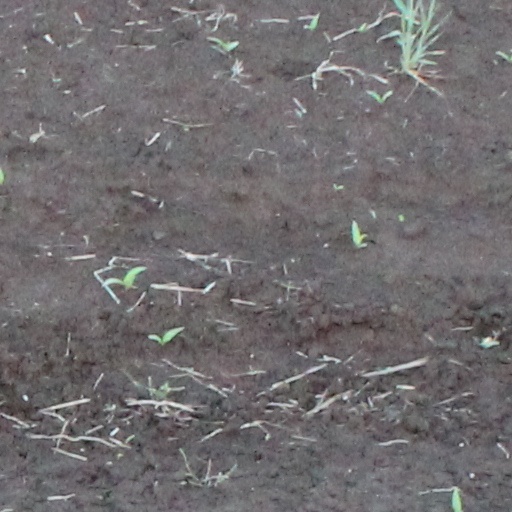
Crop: wheat